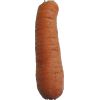
Label: carrot